Randall Duell

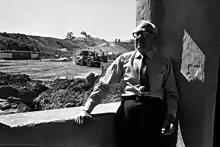
Duell during the construction of Magic Mountain in 1970

Randall Duell (July 14, 1903 – November 28, 1992) was an American architect and motion picture art director. He designed Magic Mountain theme park in Santa Clarita, California, the original Universal Studio Tours in California, Six Flags Over Texas, Marriott's Great America theme parks, as well as Opryland in Nashville, Tennessee.